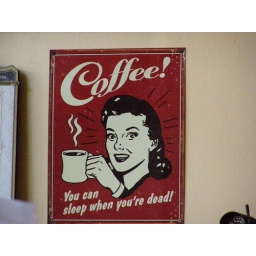
Coffee sign on the wall at Doe Brother's Soda Fountain in Philipsburg, Montana